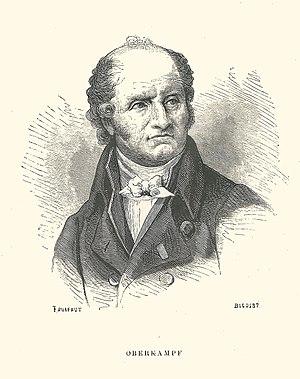
Portrait de Christophe-Philippe Oberkampf.